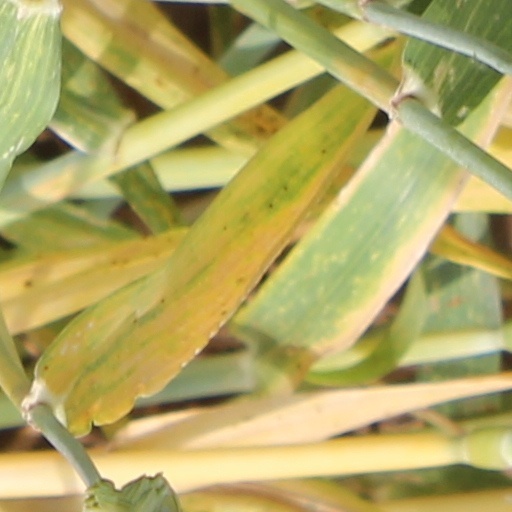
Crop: wheat